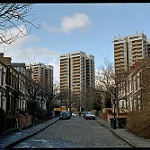
Scene: Outdoor